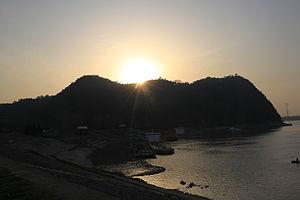
Le district de Xisaishan est une subdivision administrative de la province du Hubei en Chine. Il est placé sous la juridiction de la ville-préfecture de Huangshi.